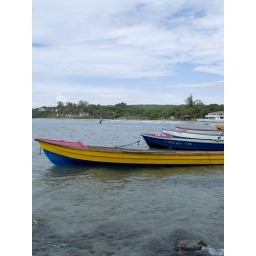
boats in treasure beach